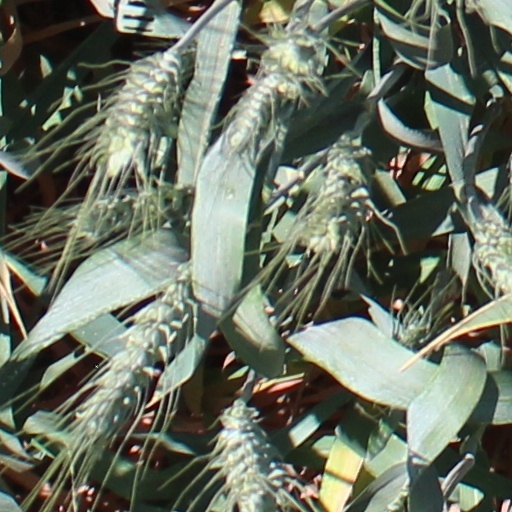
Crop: wheat